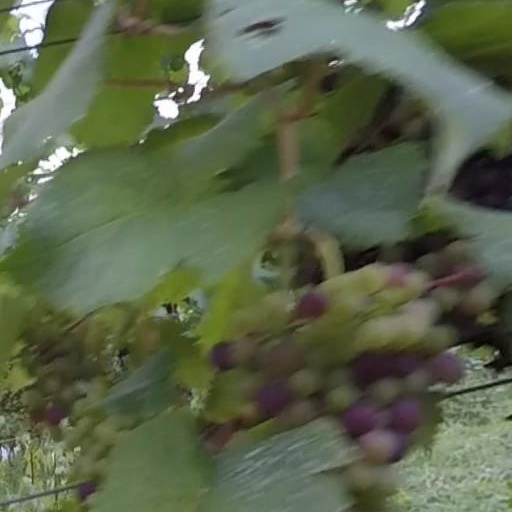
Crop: grape